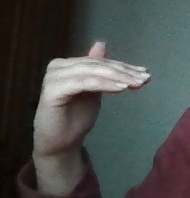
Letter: khaa